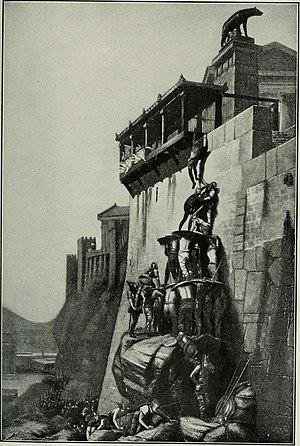
Le sac de Rome de 390 av. J.-C. selon la chronologie varronienne ou 387 av. J.-C. selon la chronologie grecque, est la conséquence de la victoire des Gaulois Sénons menés par Brennus sur les troupes romaines lors de la bataille de l'Allia, succès militaire leur permettant d'investir la ville et d'exiger des Romains vaincus le paiement d'une lourde rançon.